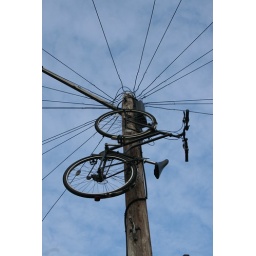
For some off reason this bike was 20 feet up a pole in Belfast.